Anna Lindström

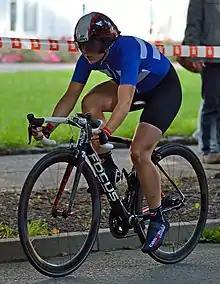

Anna Lindström (born 19 March 1982) is a Finnish former racing cyclist. She finished in third place in the Finnish National Road Race Championships in 2010, won Finnish National Time Trial Championships later 2010 and Finnish National Cyclo Cross Championships for 2011 season.